Religion in Syria

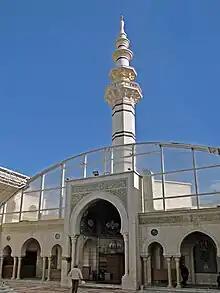
The Sayyidah Ruqayya Mosque was built in 1985 and exhibits a modern version of Iranian architecture.

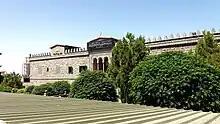
Maqam Ain al-Zaman: The headquarters of the Druze community in Syria

The Turkish-speaking Turkmen/Turkoman are the third largest ethnic group in the country (around 4–5% in 2013); they are mainly Sunni Muslims. They mainly live in the urban centres and countryside of the following six governorates: the Aleppo Governorate, the Damascus Governorate, the Homs Governorate, the Hama Governorate, the Latakia Governorate and the Quneitra Governorate.